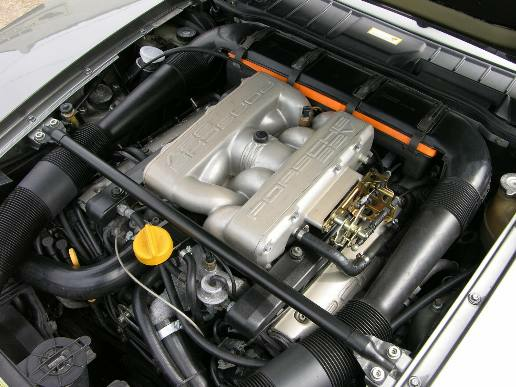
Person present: No